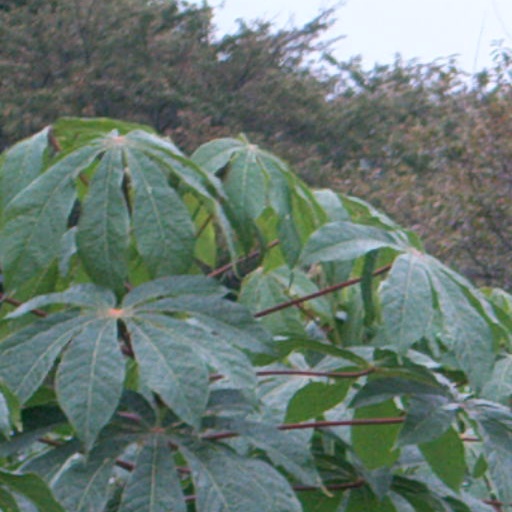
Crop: cassava